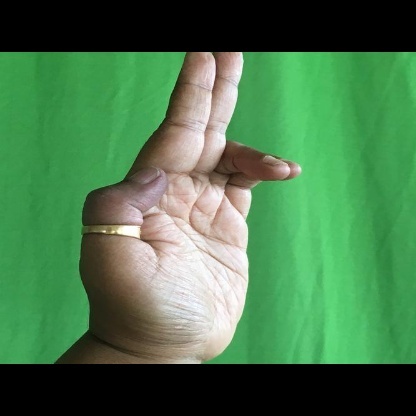
Mudra: Ardhapathaka